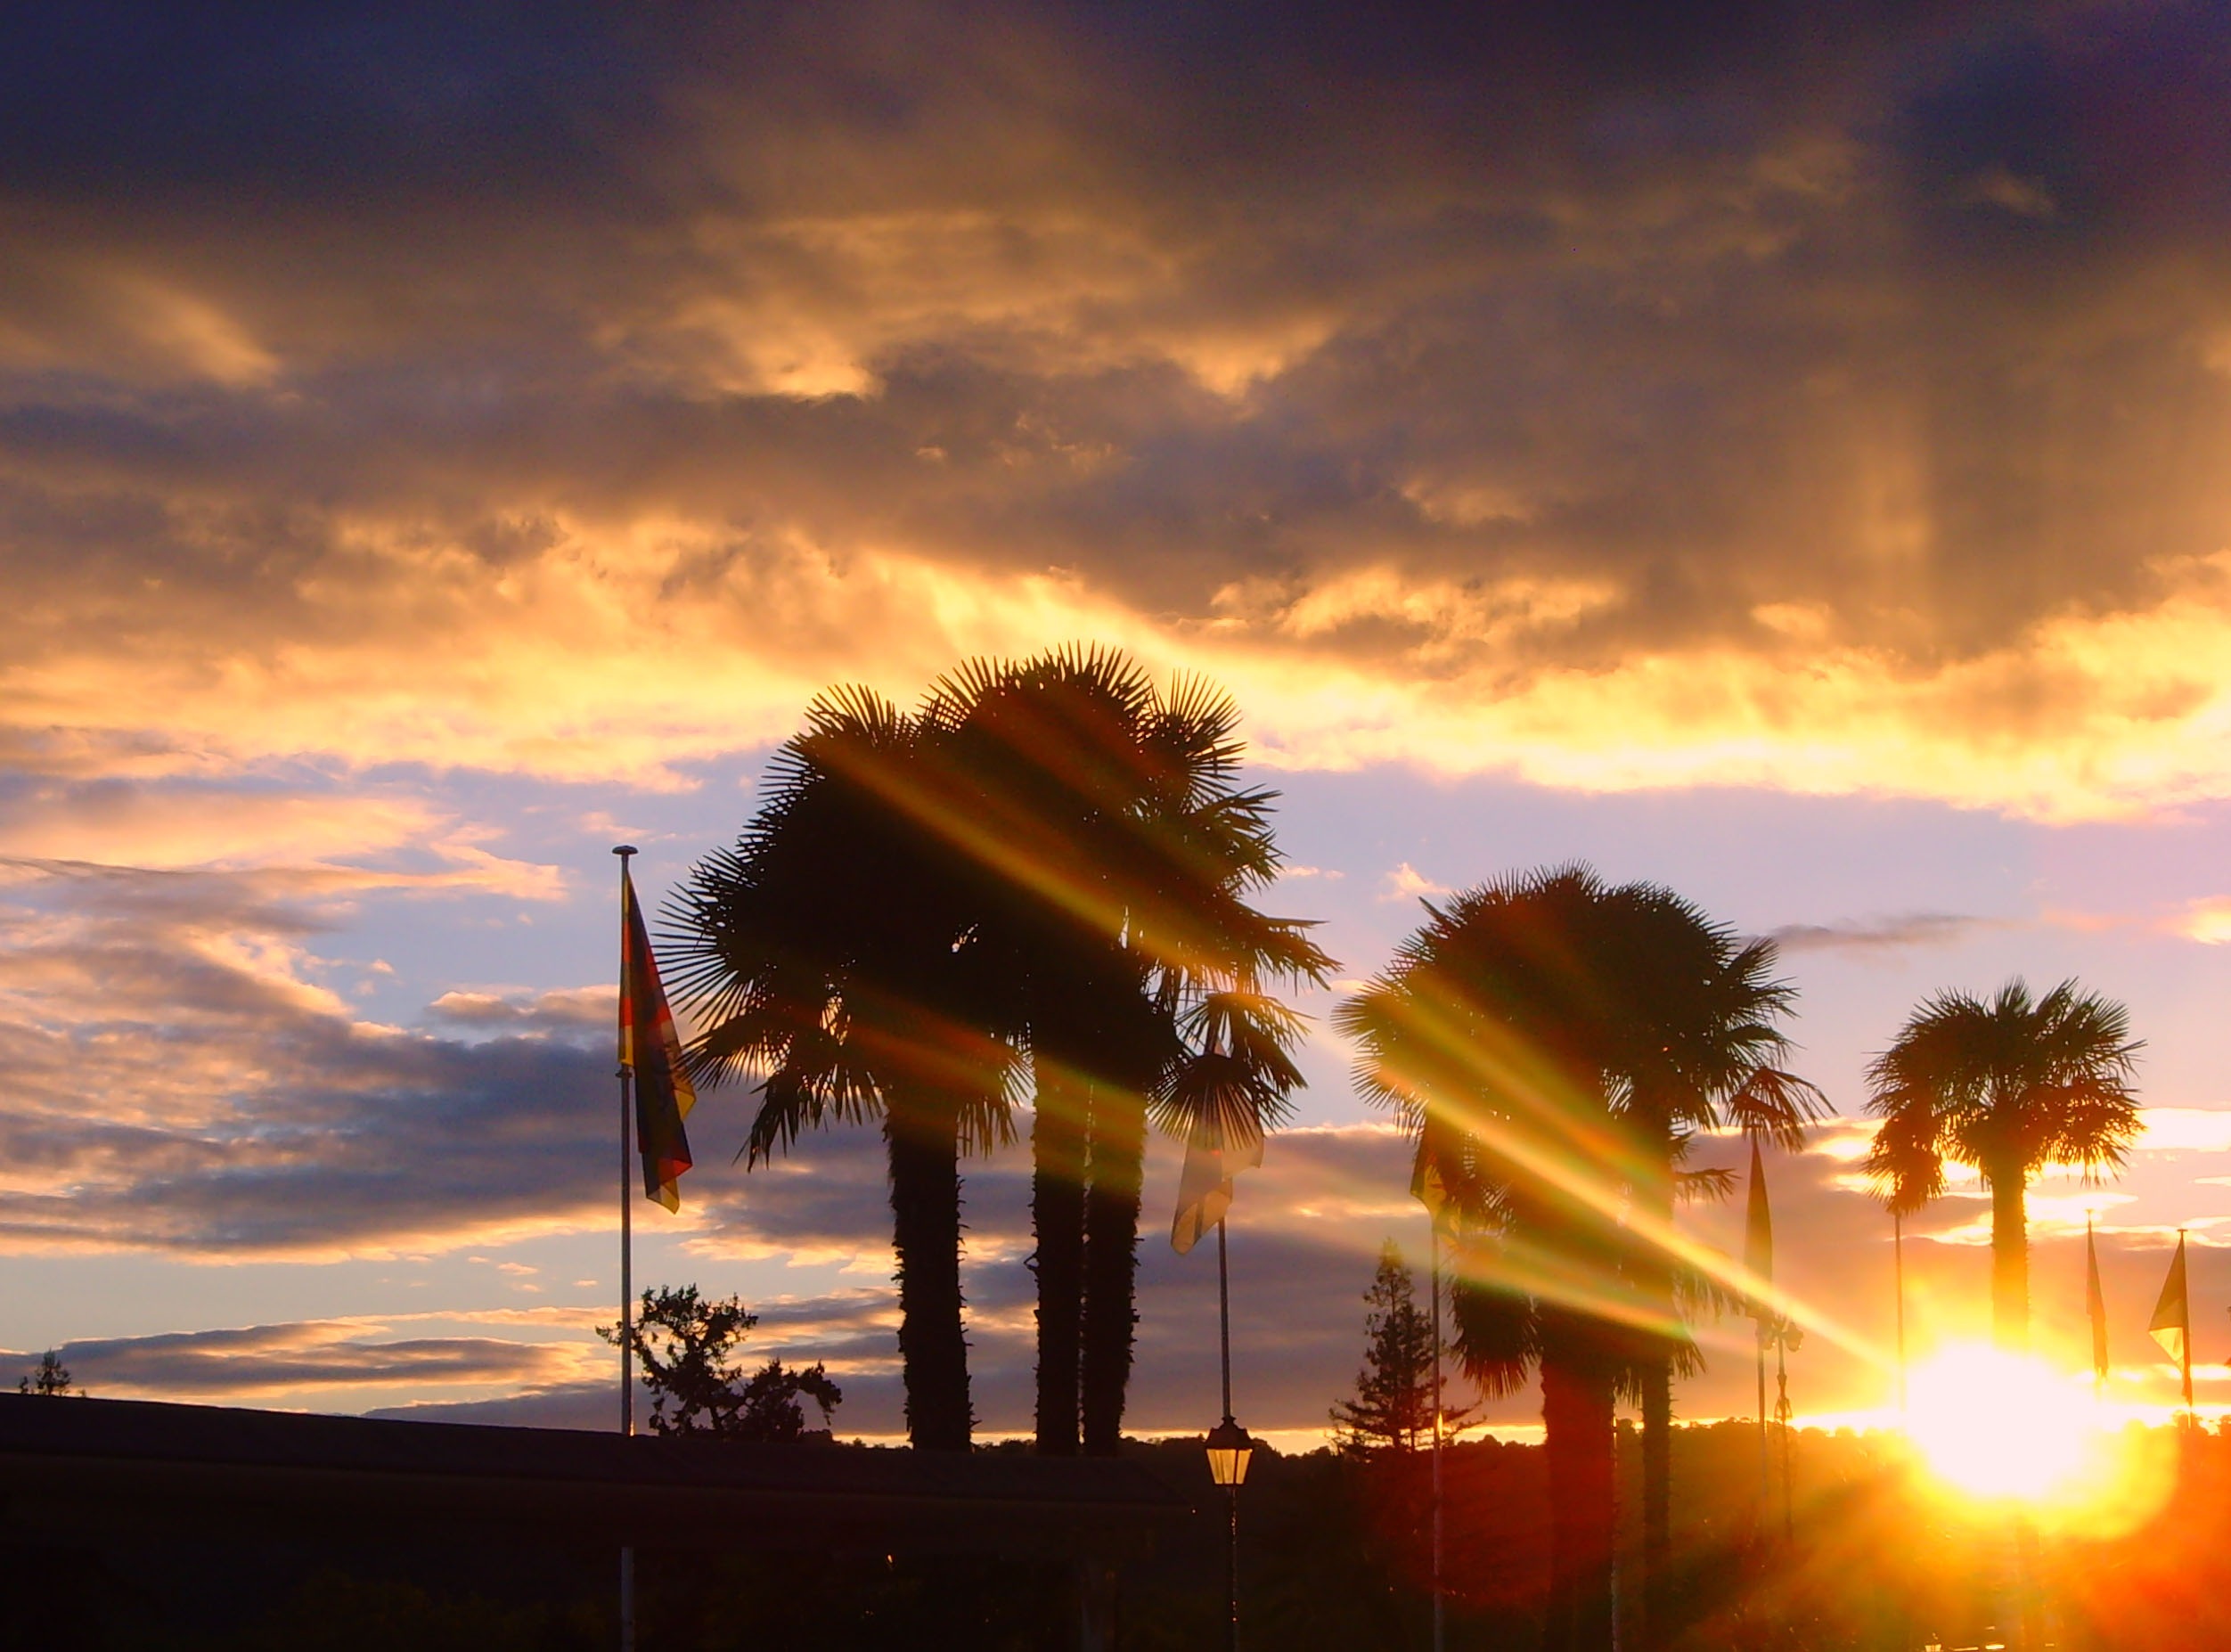
tree, horizon, cloud, sky, sun, sunrise, sunset, palm tree, sunlight, morning, dawn, atmosphere, dusk, evening, energy, pau, afterglow, meteorological phenomenon, atmosphere of earth, boulevard des pyrenees